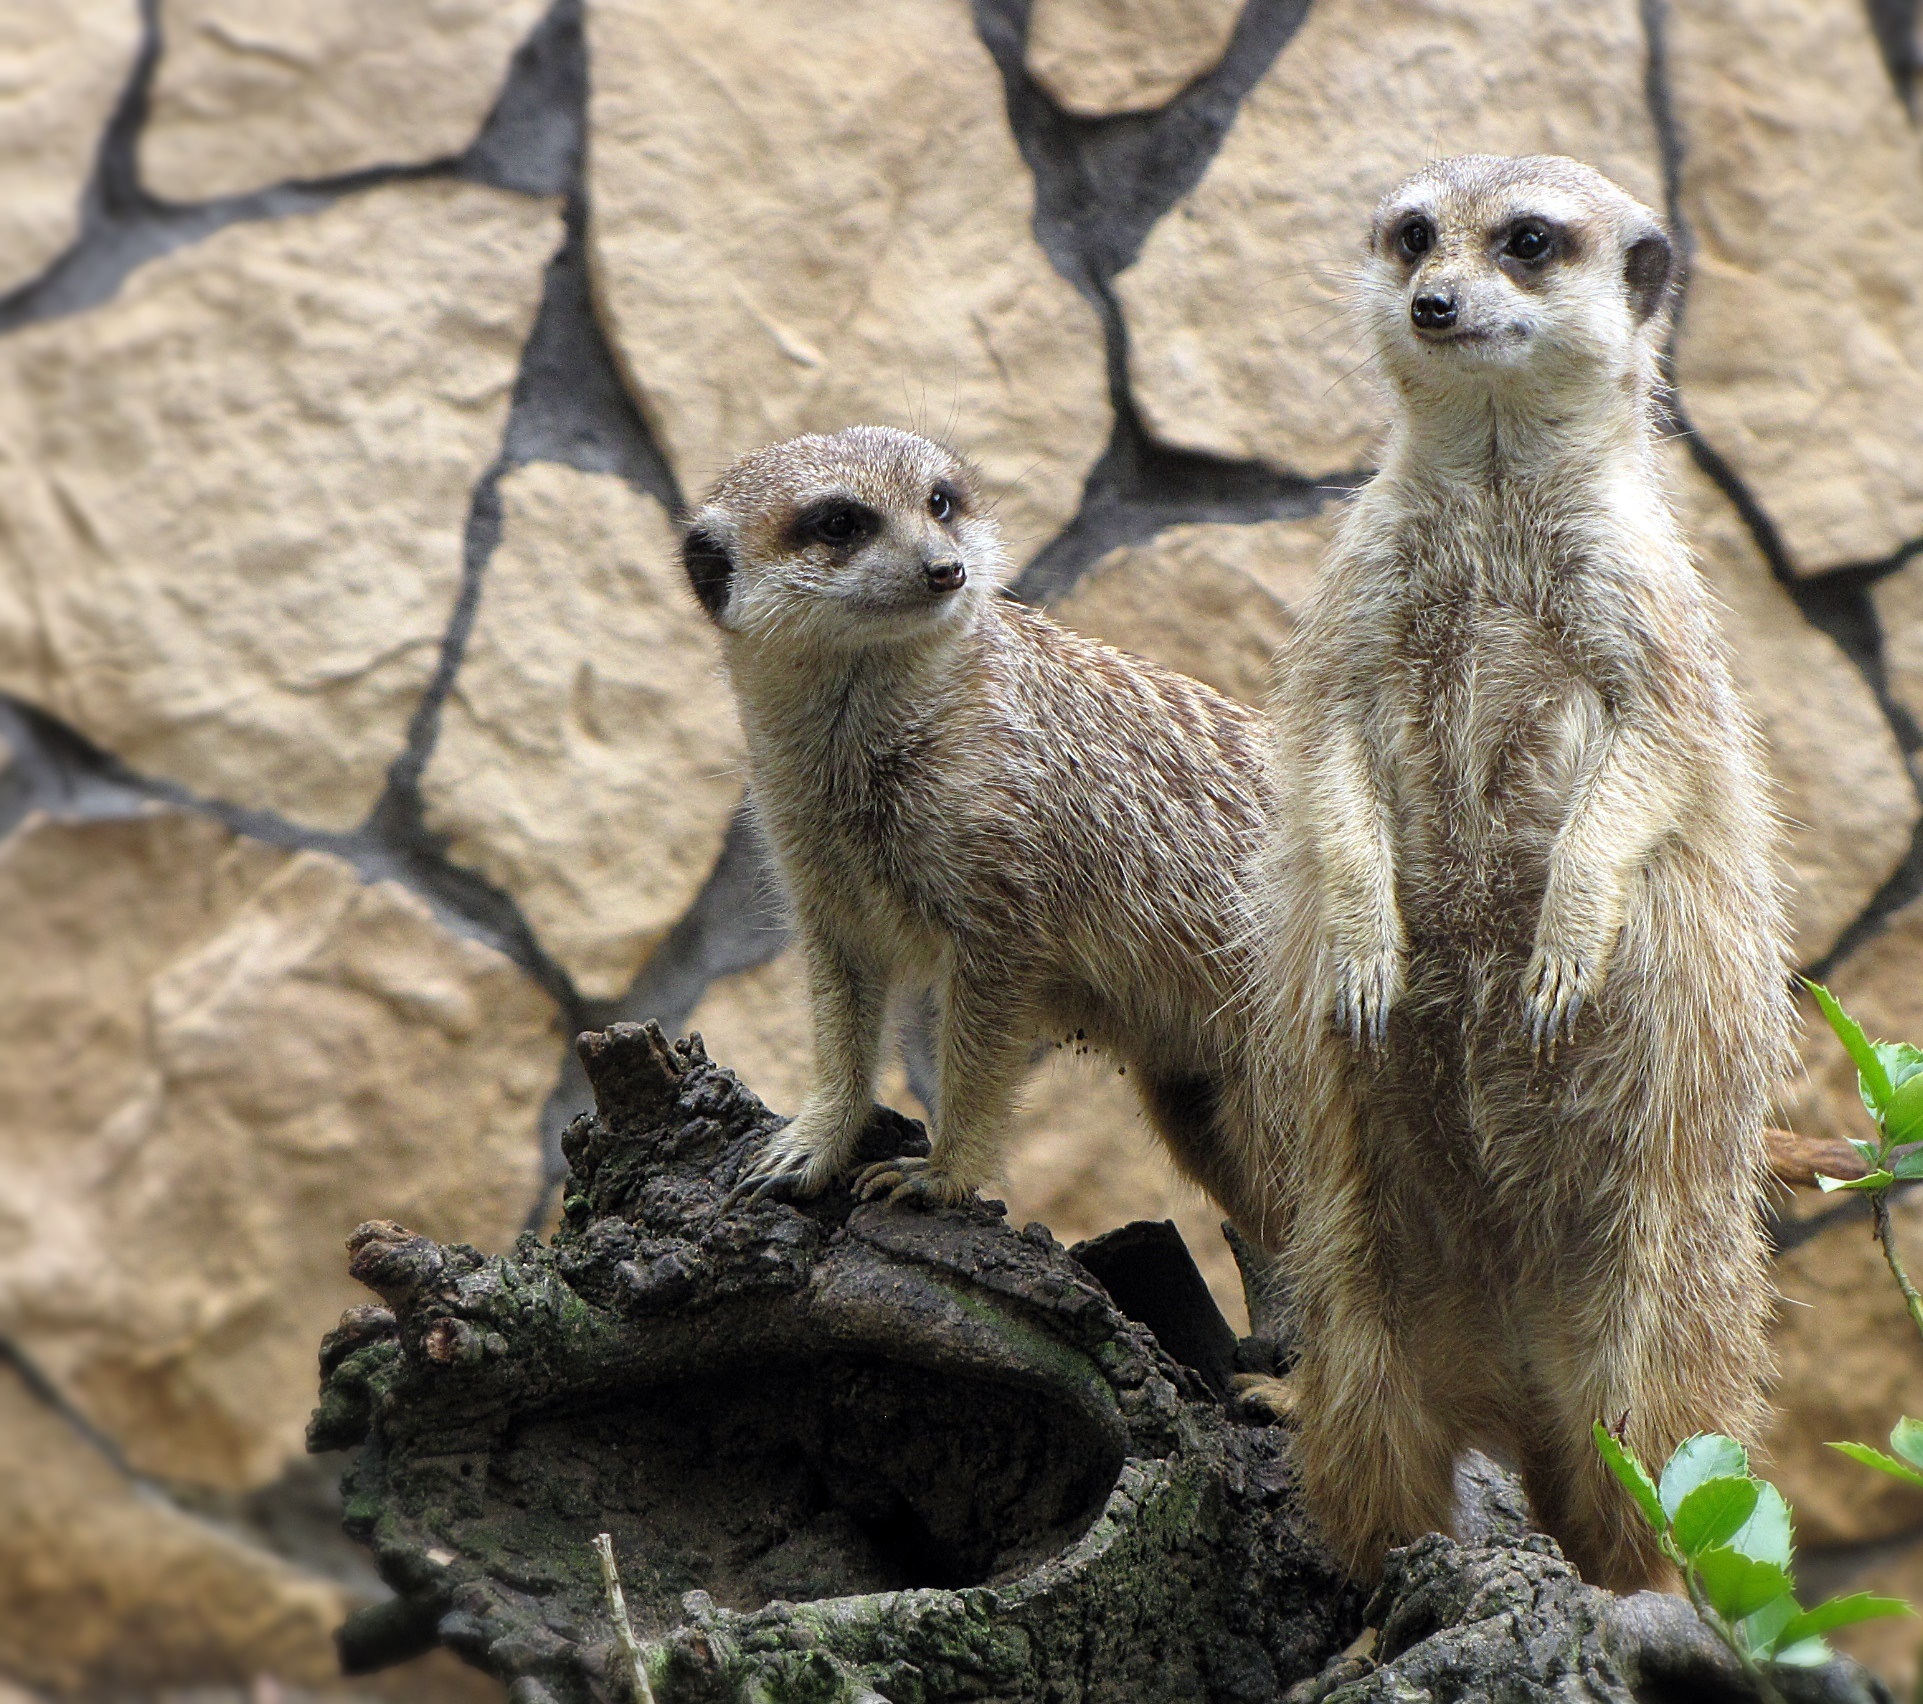
nature, animal, wildlife, zoo, mammal, fauna, animals, vertebrate, meerkat, mongoose, meerkats, surykatka, zoological garden